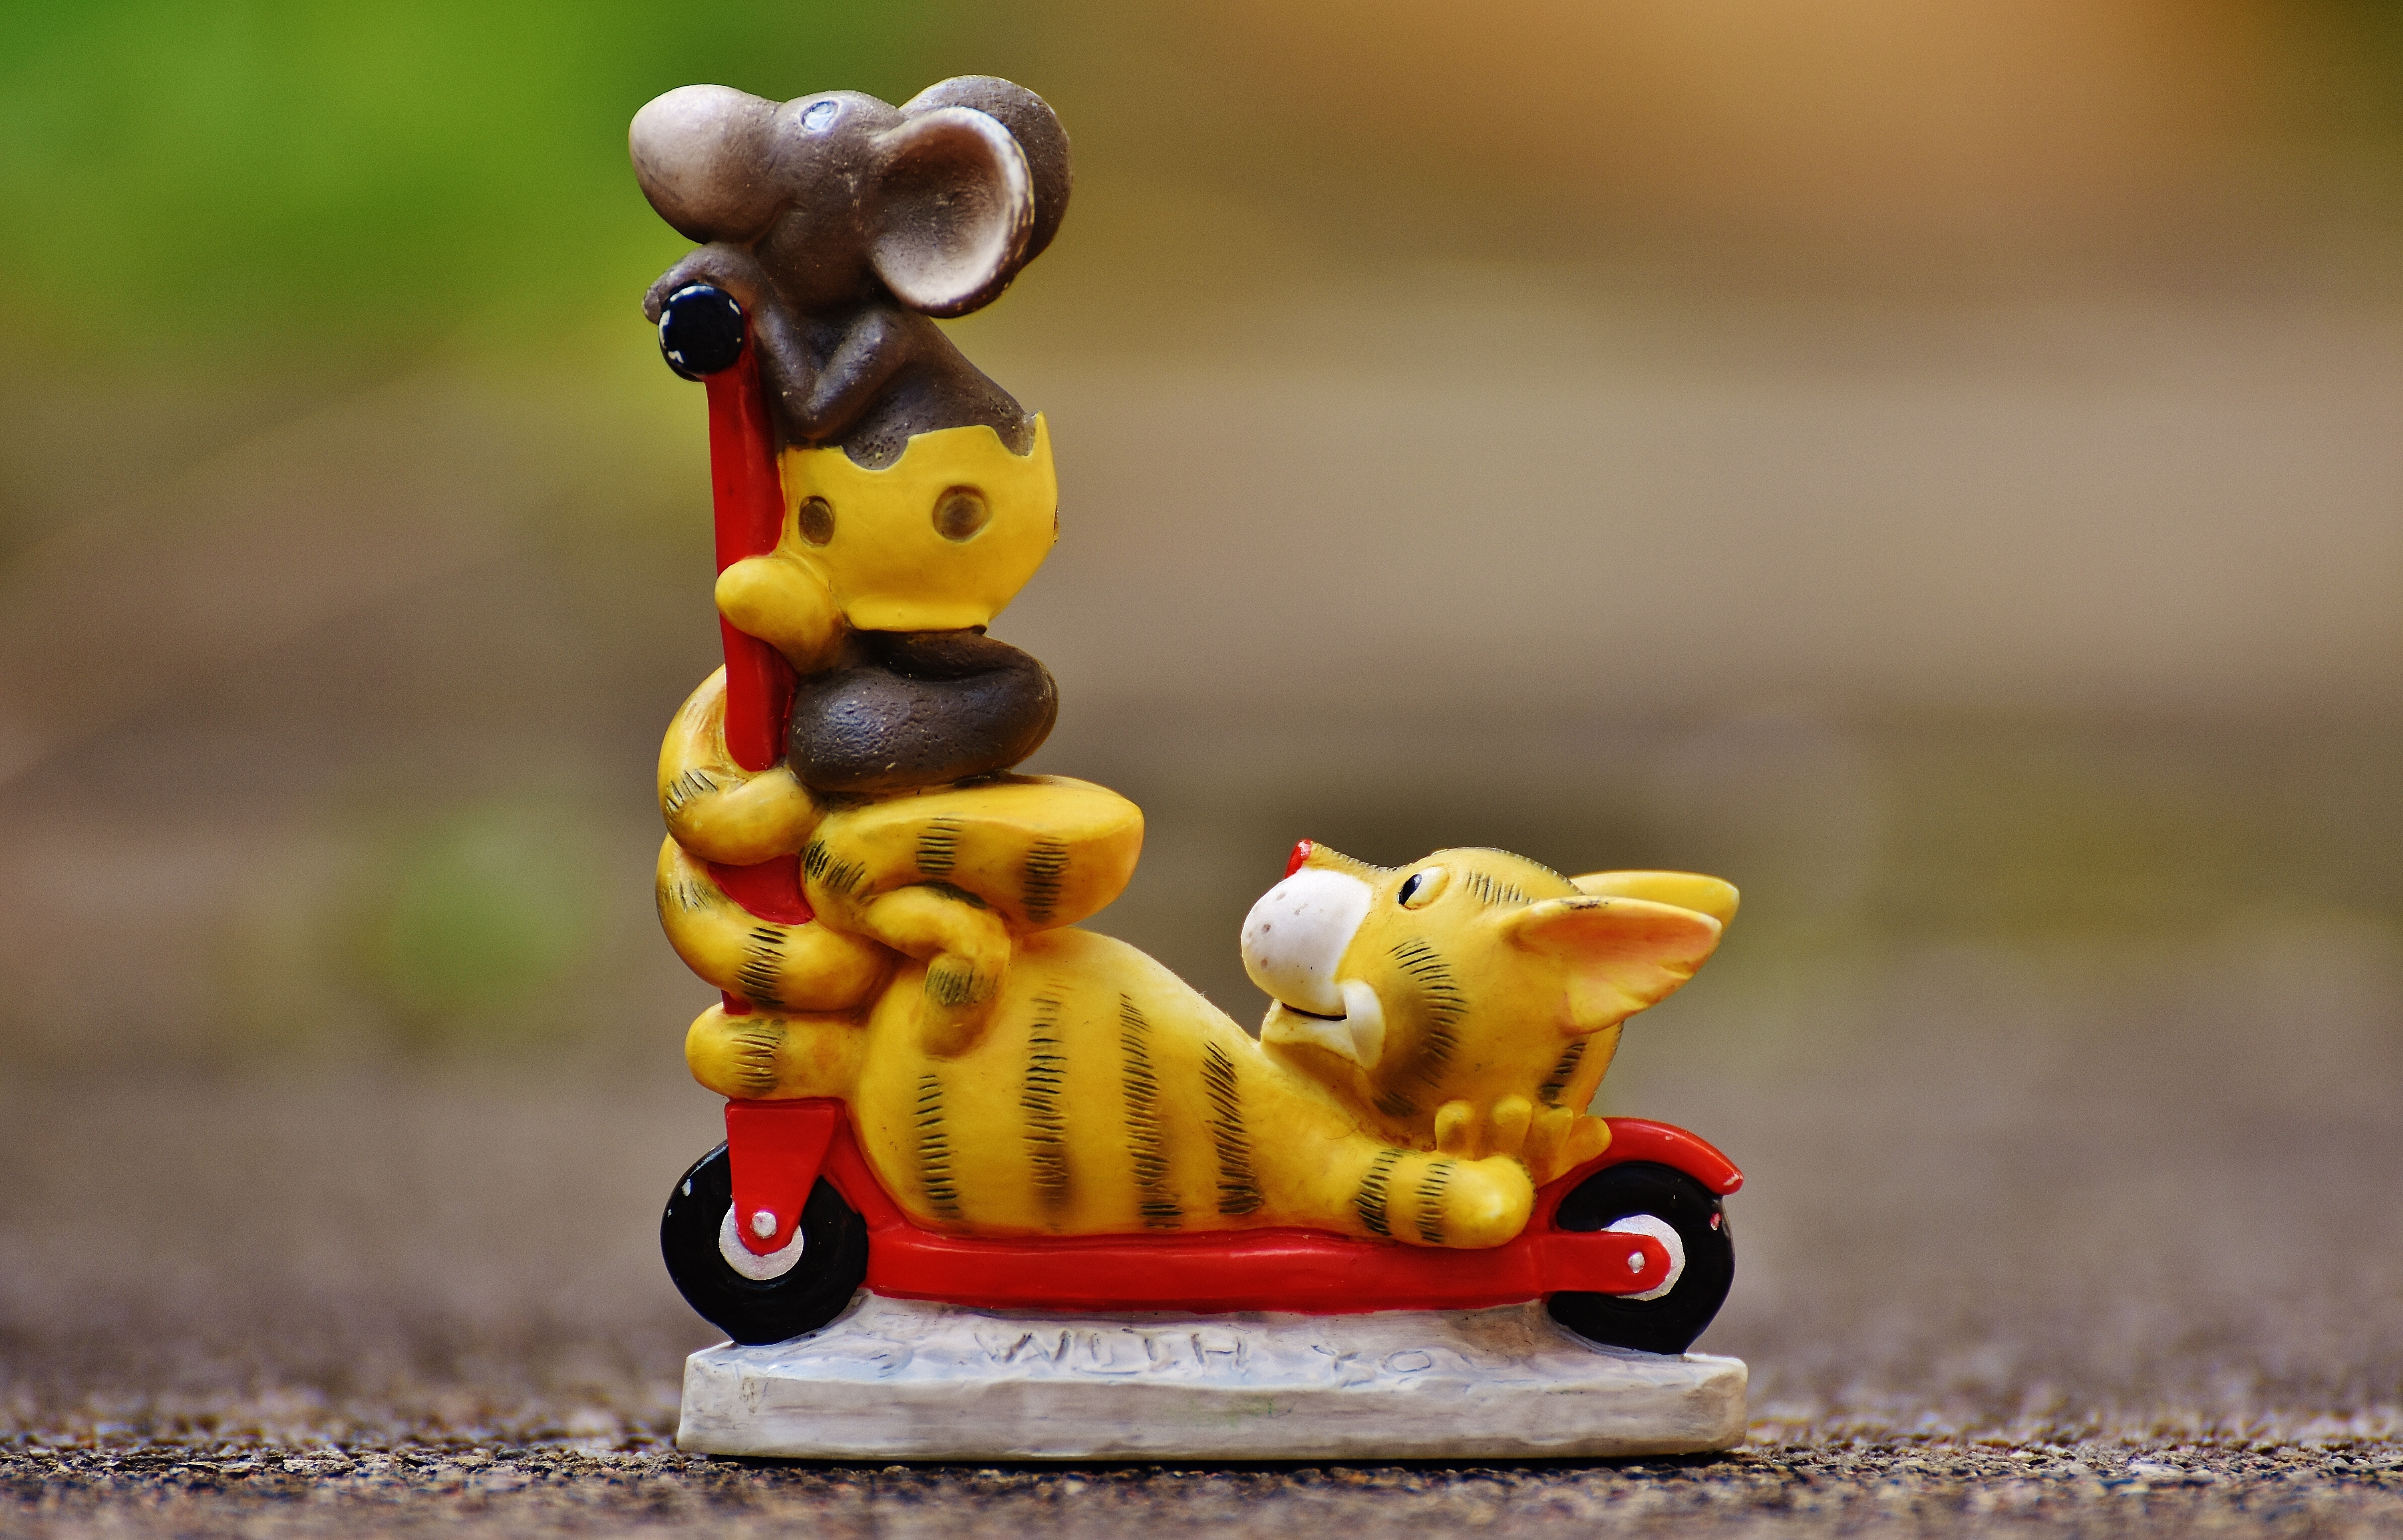
flower, mouse, cute, cat, yellow, toy, fun, figurine, funny, roller, figures, macro photography